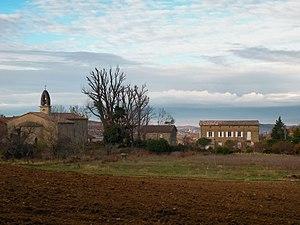
Eglise et mairie d'Ourches
Ourches est une commune française située dans le département de la Drôme en région Auvergne-Rhône-Alpes.